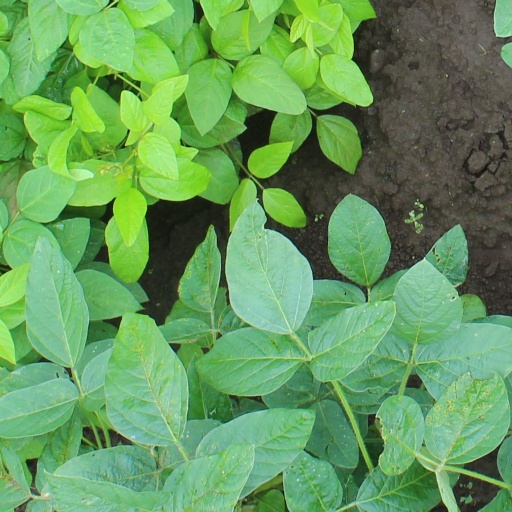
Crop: soybean